Church of St Stephen, Nesebar

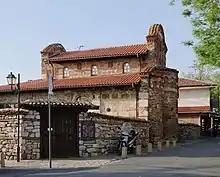
The Church of St Stephen

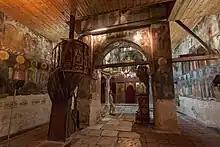
Nesebar. View from western gate towards the interior of the Church of St Stephen.

The Church of St. Stephen (Sveti Stefan) is a former Eastern Orthodox Church in Nessebar, Eastern Bulgaria, which is now turned into a museum. It is part of architectural and historical reserve in the city, which is part of the UNESCO World Heritage Site and one of the 100 national tourist sites. The building consists of a three-nave basilica with dimensions 12.1 x 9.5 m, and served as the cathedral church of the metropolitan center in the province of Nessebar.